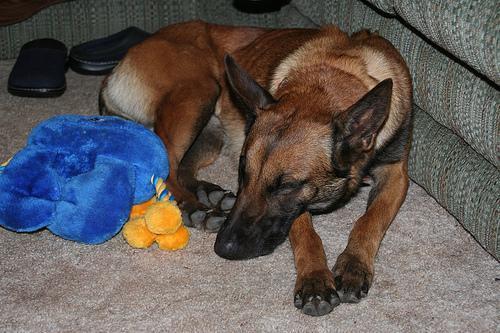
malinois